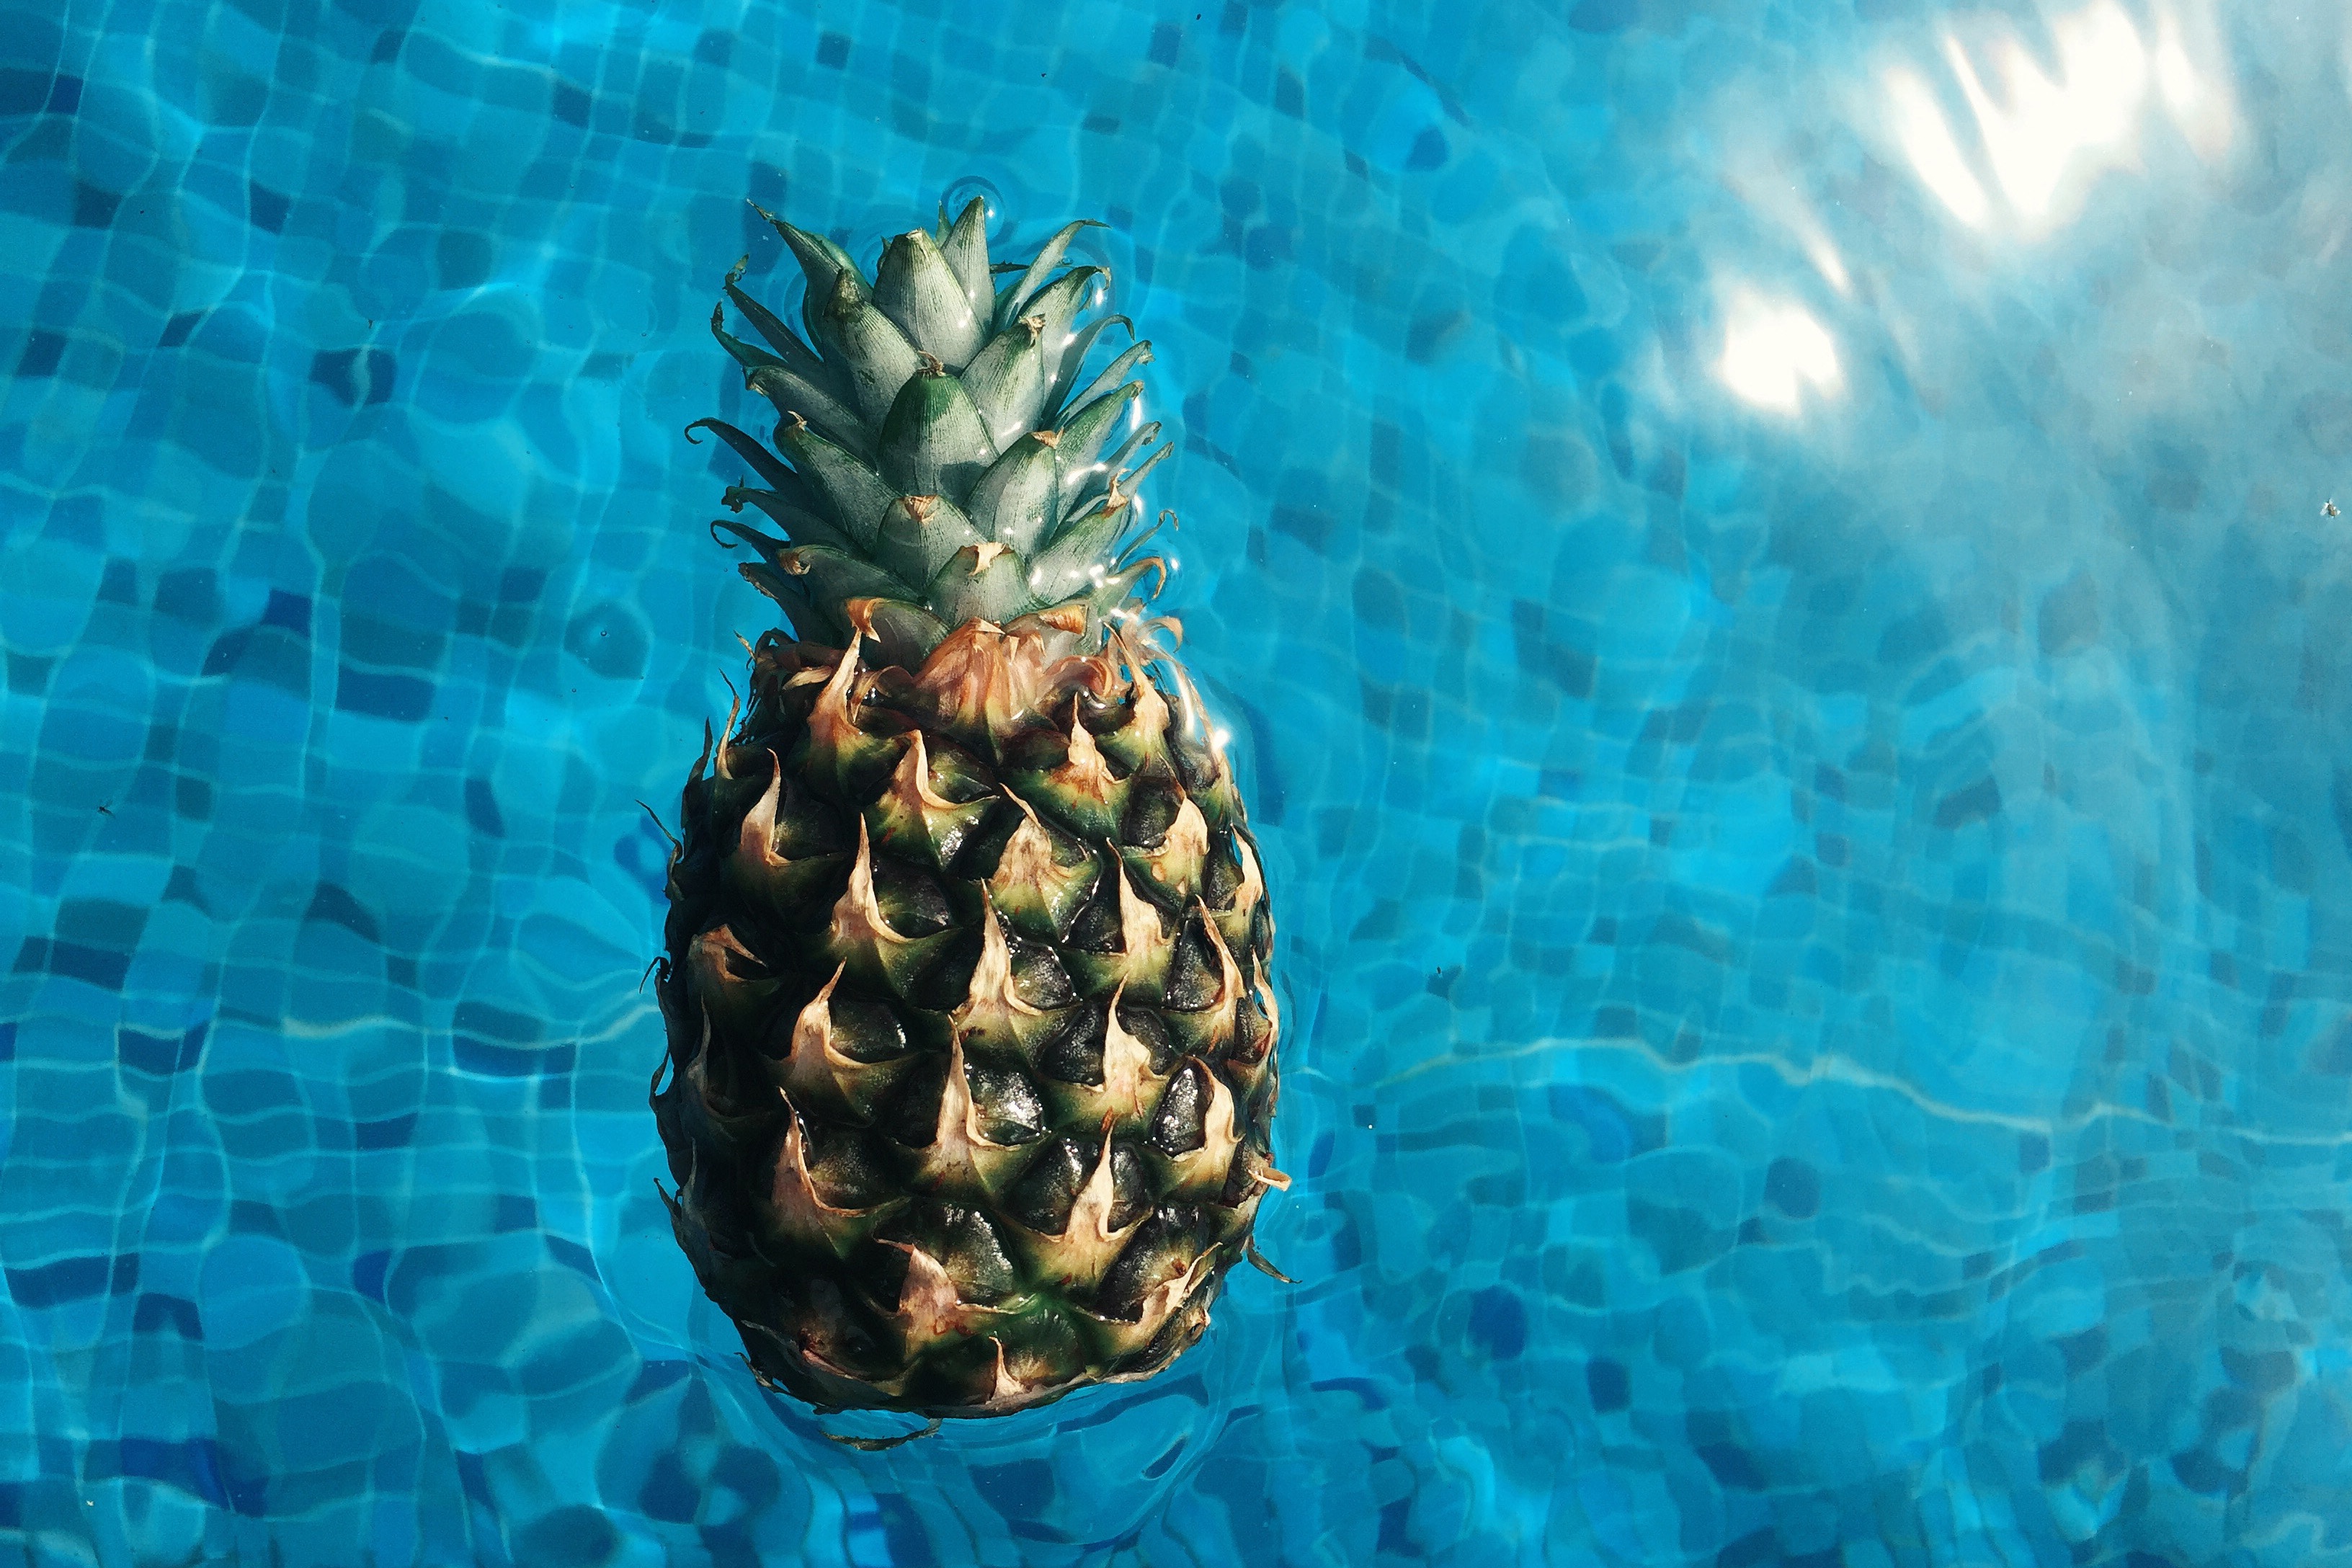
ananas, pineapple, fruit, plant, bromeliaceae